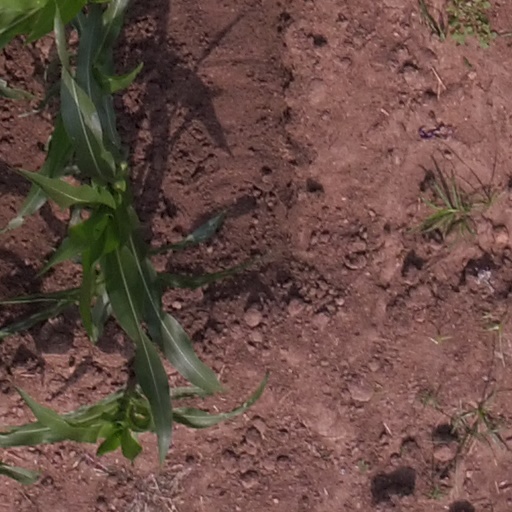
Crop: maize; corn